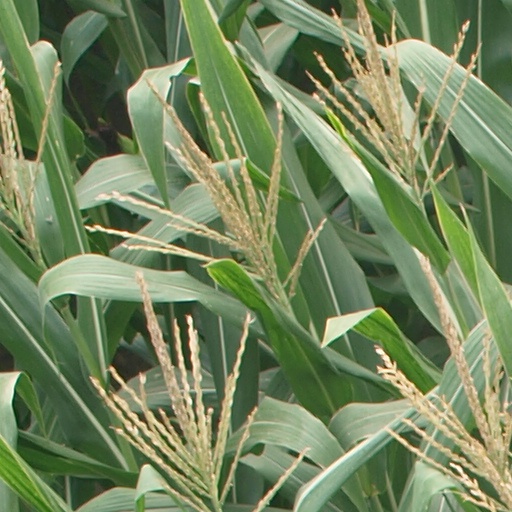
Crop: maize; corn